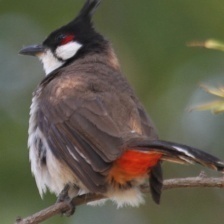
Species: RED WISKERED BULBUL
Scientific name: PYCNONOTUS JOCOSUS